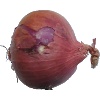
Label: Onion Red 1